Vince Wilfork

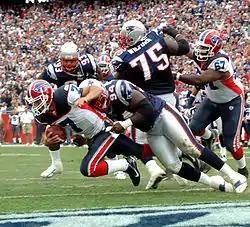
Wilfork (#75) during a game against the Buffalo Bills in September 2006

In his rookie 2004 season with the Patriots, he compiled two sacks, 42 tackles, and three deflected passes. Wilfork saw considerable playing time during his rookie season, sharing the nose tackle position with veteran Keith Traylor and started Super Bowl XXXIX against the Philadelphia Eagles, a Patriots victory.